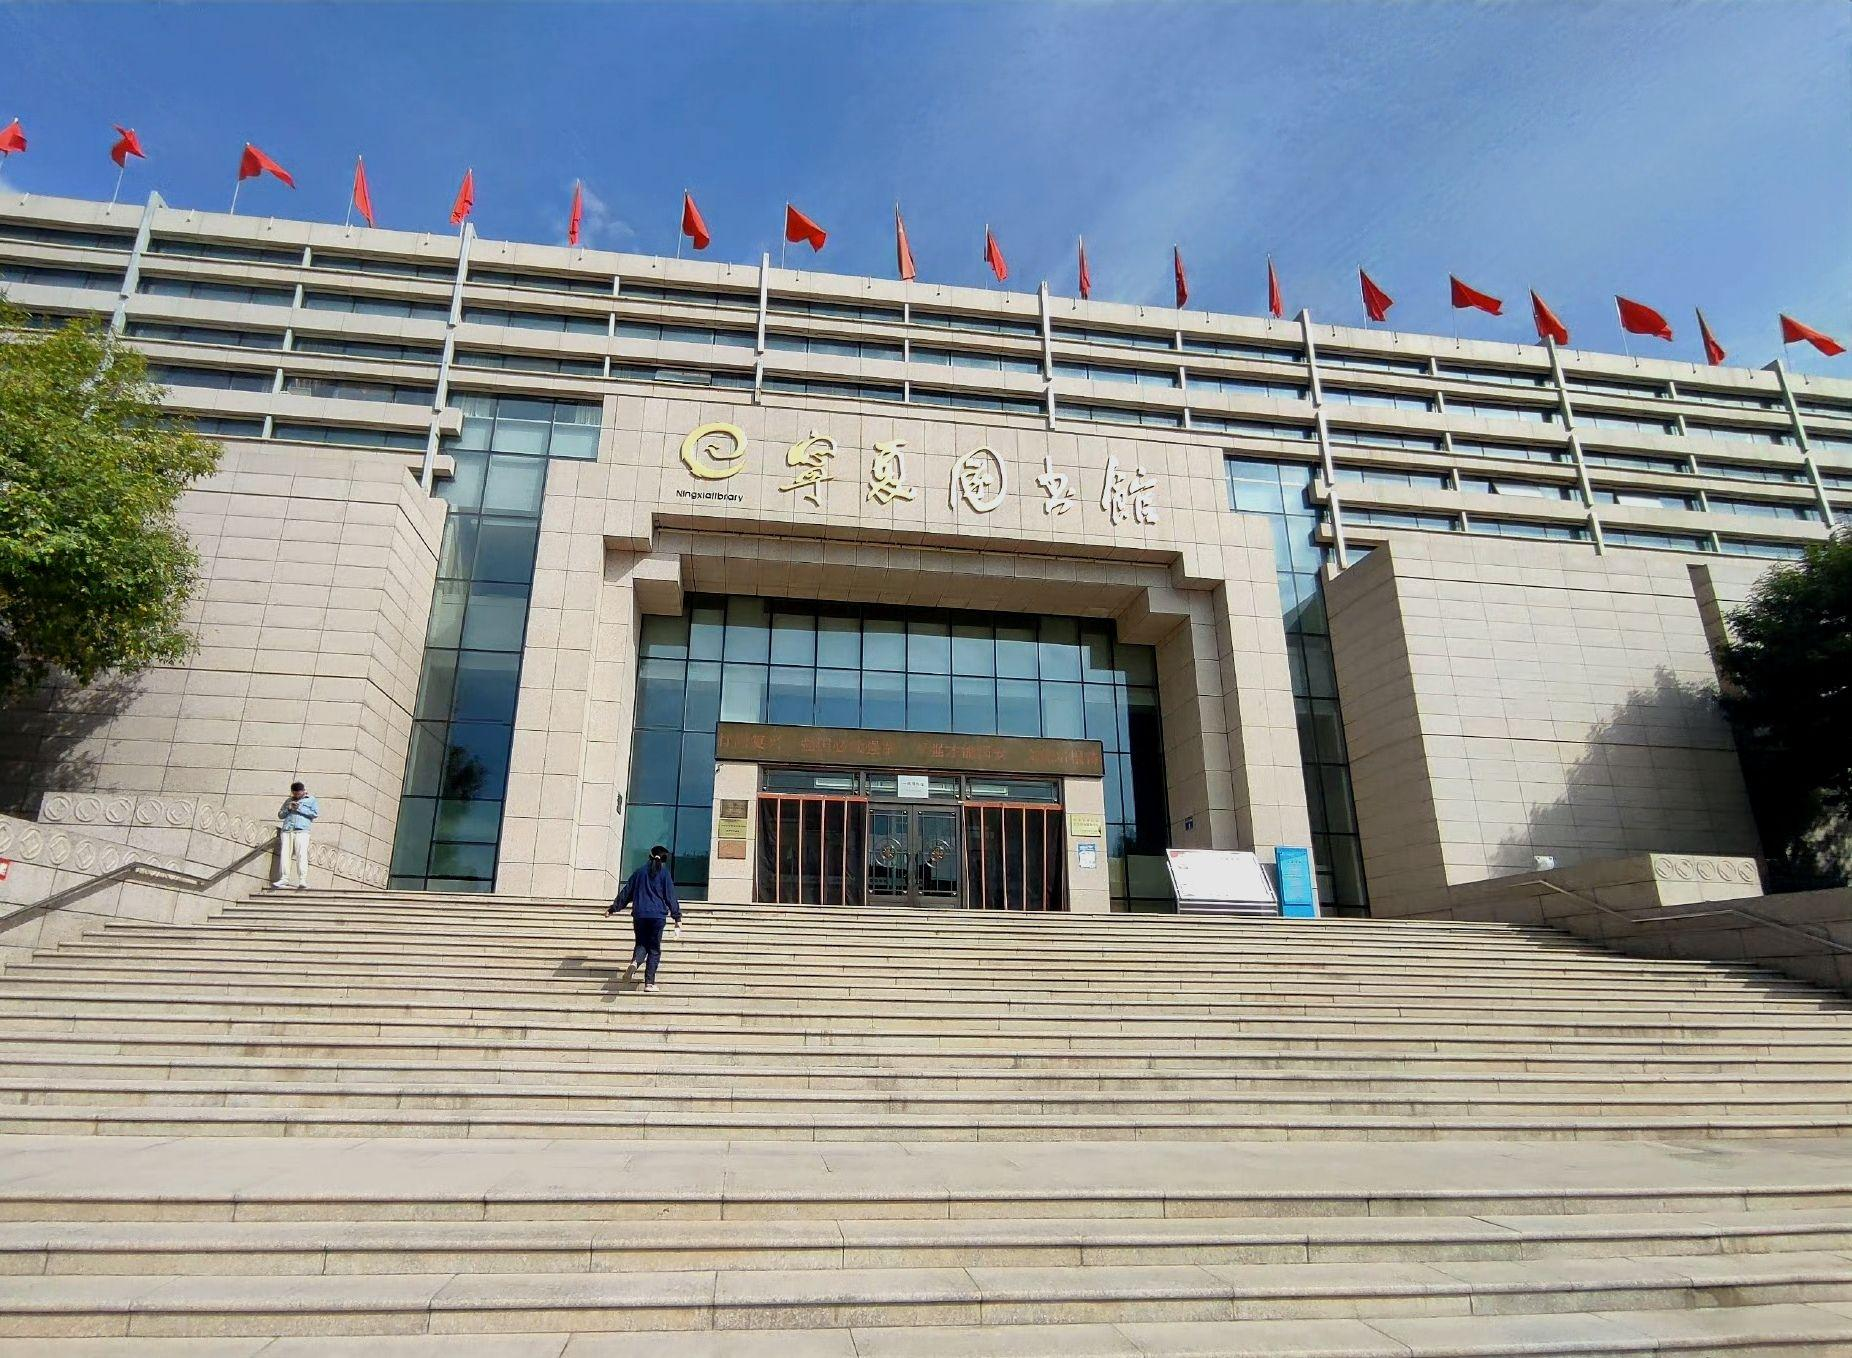
地标名称：宁夏图书馆
所在城市：银川市·金凤区